Describe the emotion expressed in this image:  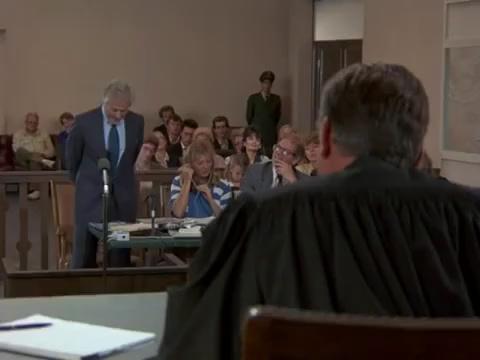
This person displays Pain, valence and arousal with low intensity.